Jeni Mawter

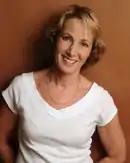

Jeni (J.A.) Mawter (born 1959) is an Australian children's author who has published over twenty books, including the best-selling series, the "So" series. She has published fiction and non-fiction, poetry and verse narrative for children and young adults. Her books have ranged from picture books, to chapter books, short story collections to young adult novels. Her novel, "Team Dream", was published in 2005.